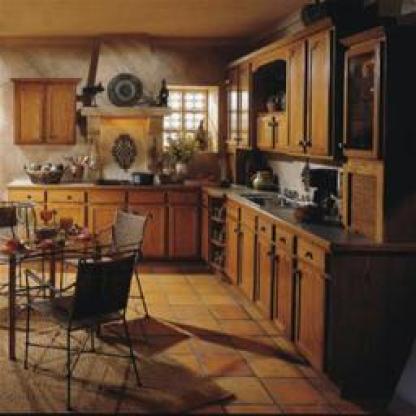
Scene: Indoor